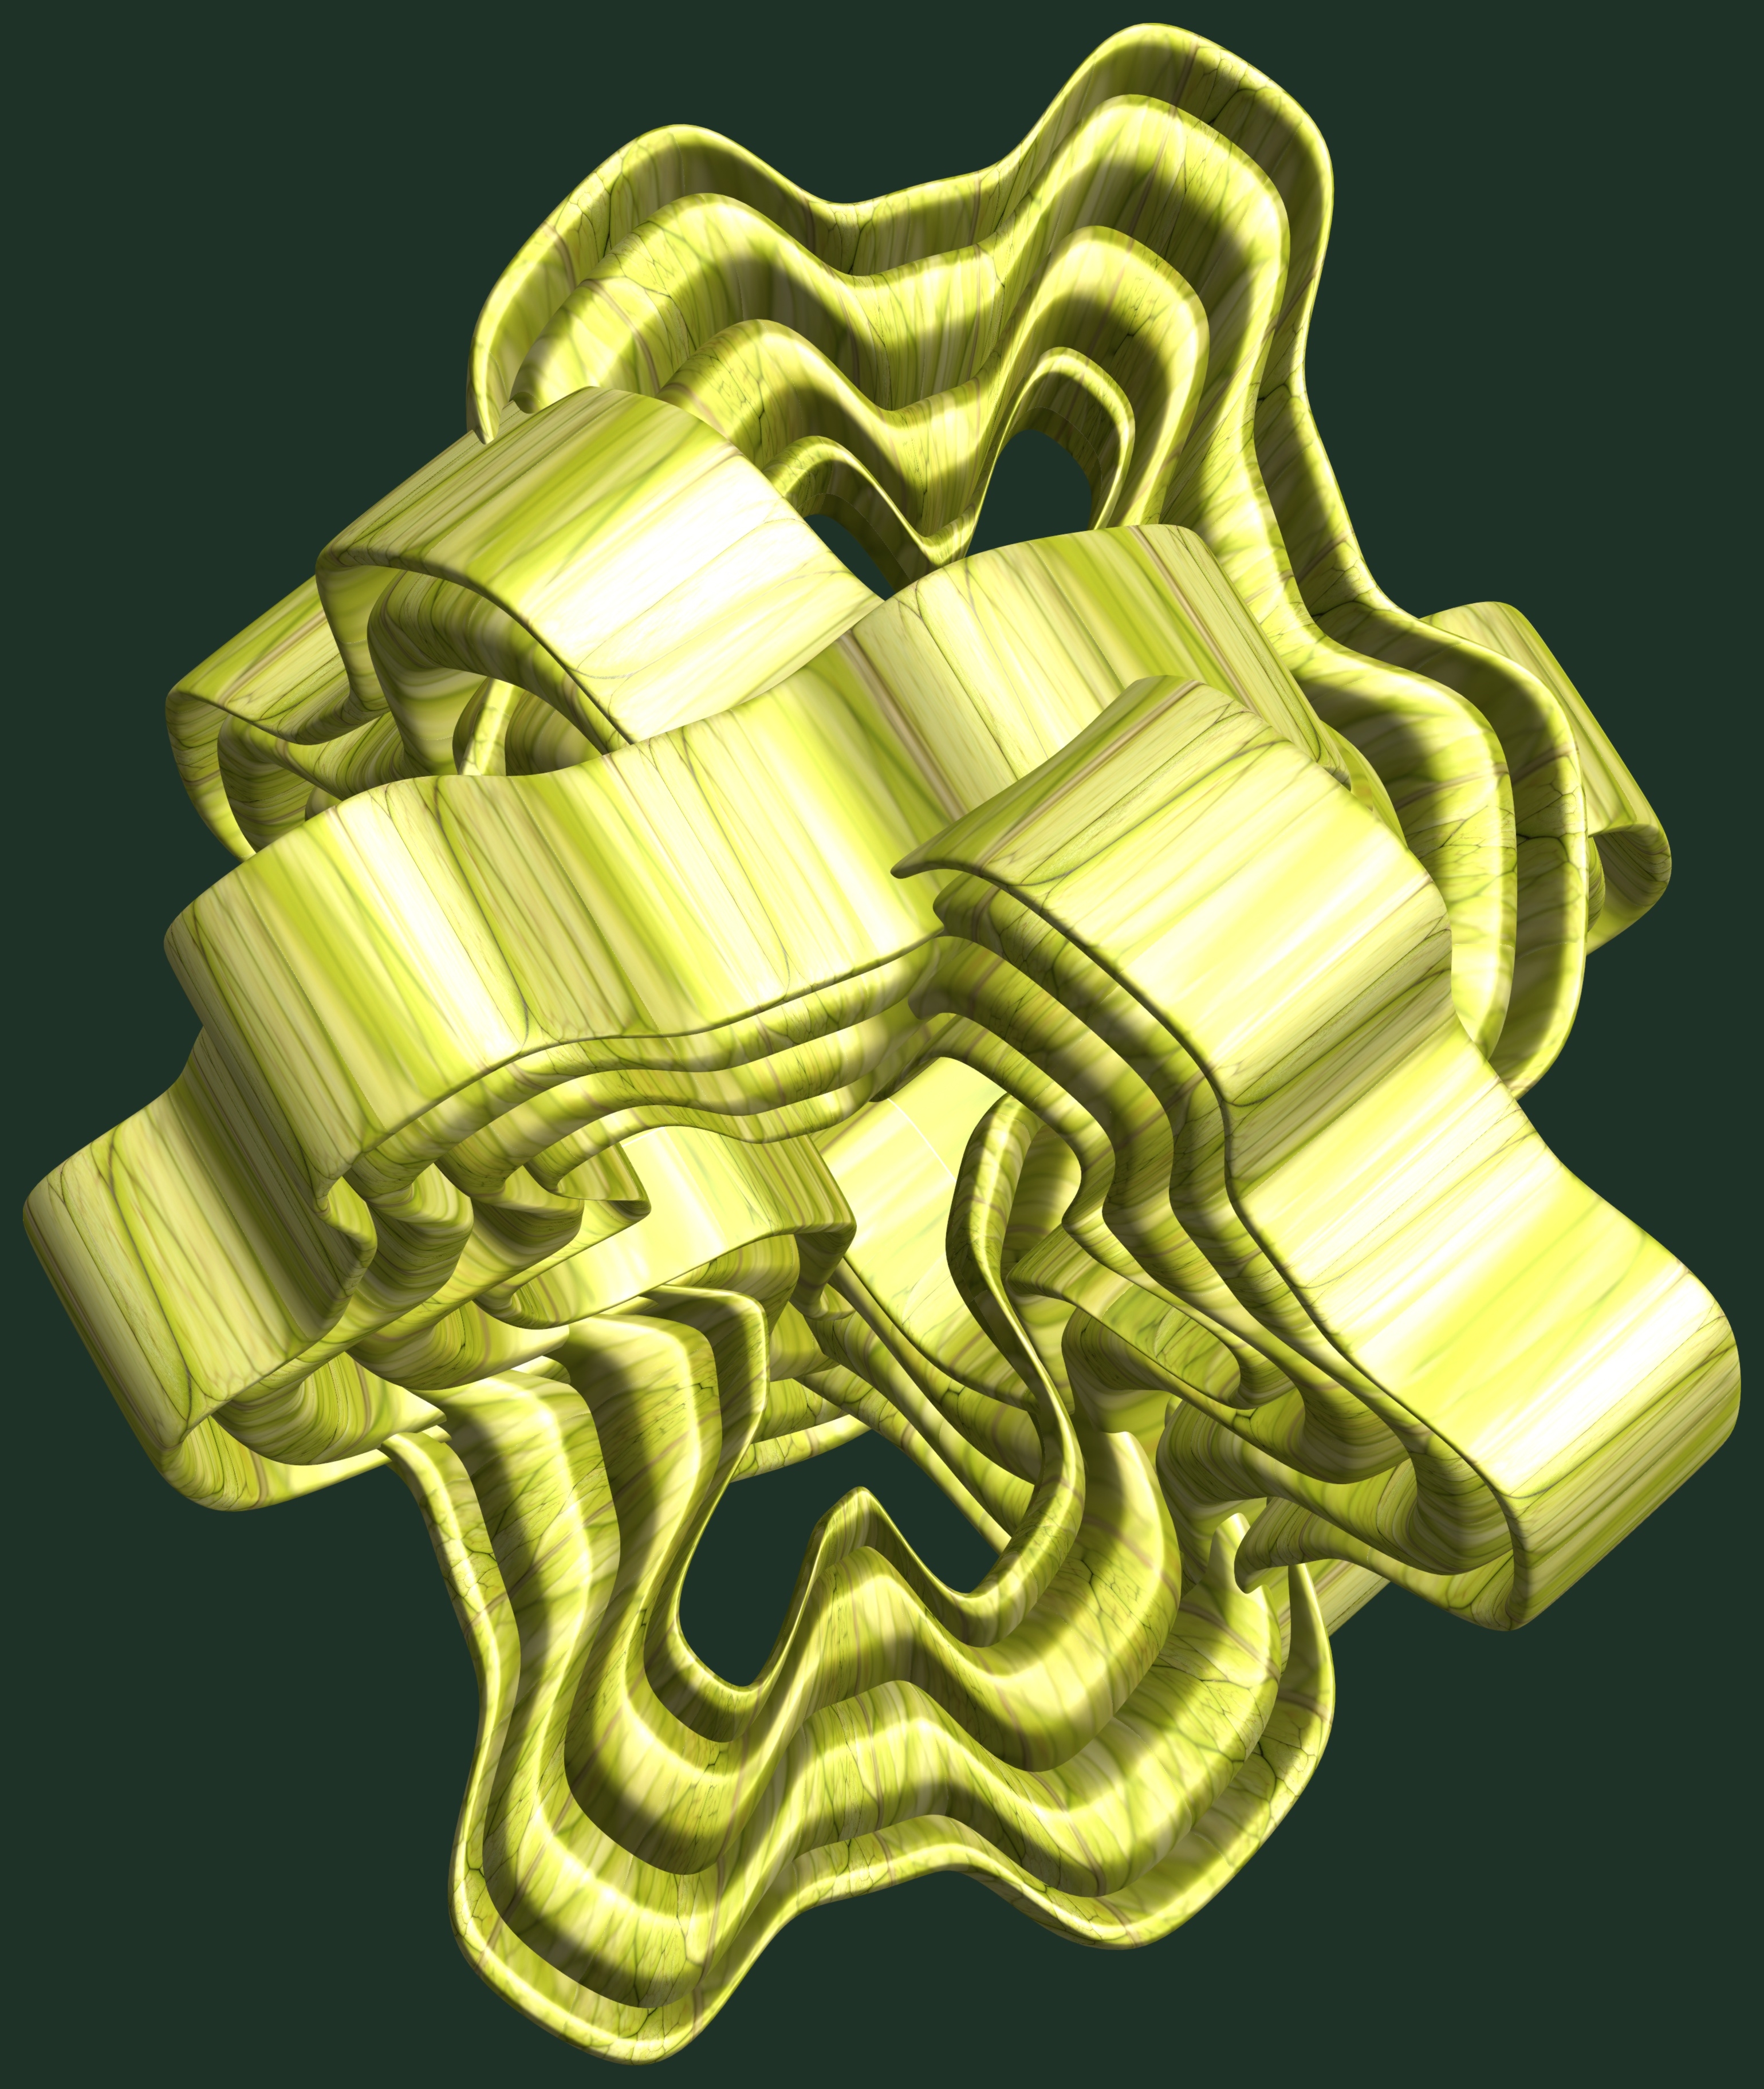
structure, texture, pattern, symbol, font, illustration, design, symmetry, 3d, graphic, torus, mathematica, cg, parametricplot3d, code, program, algorithm, abstruct, mapping